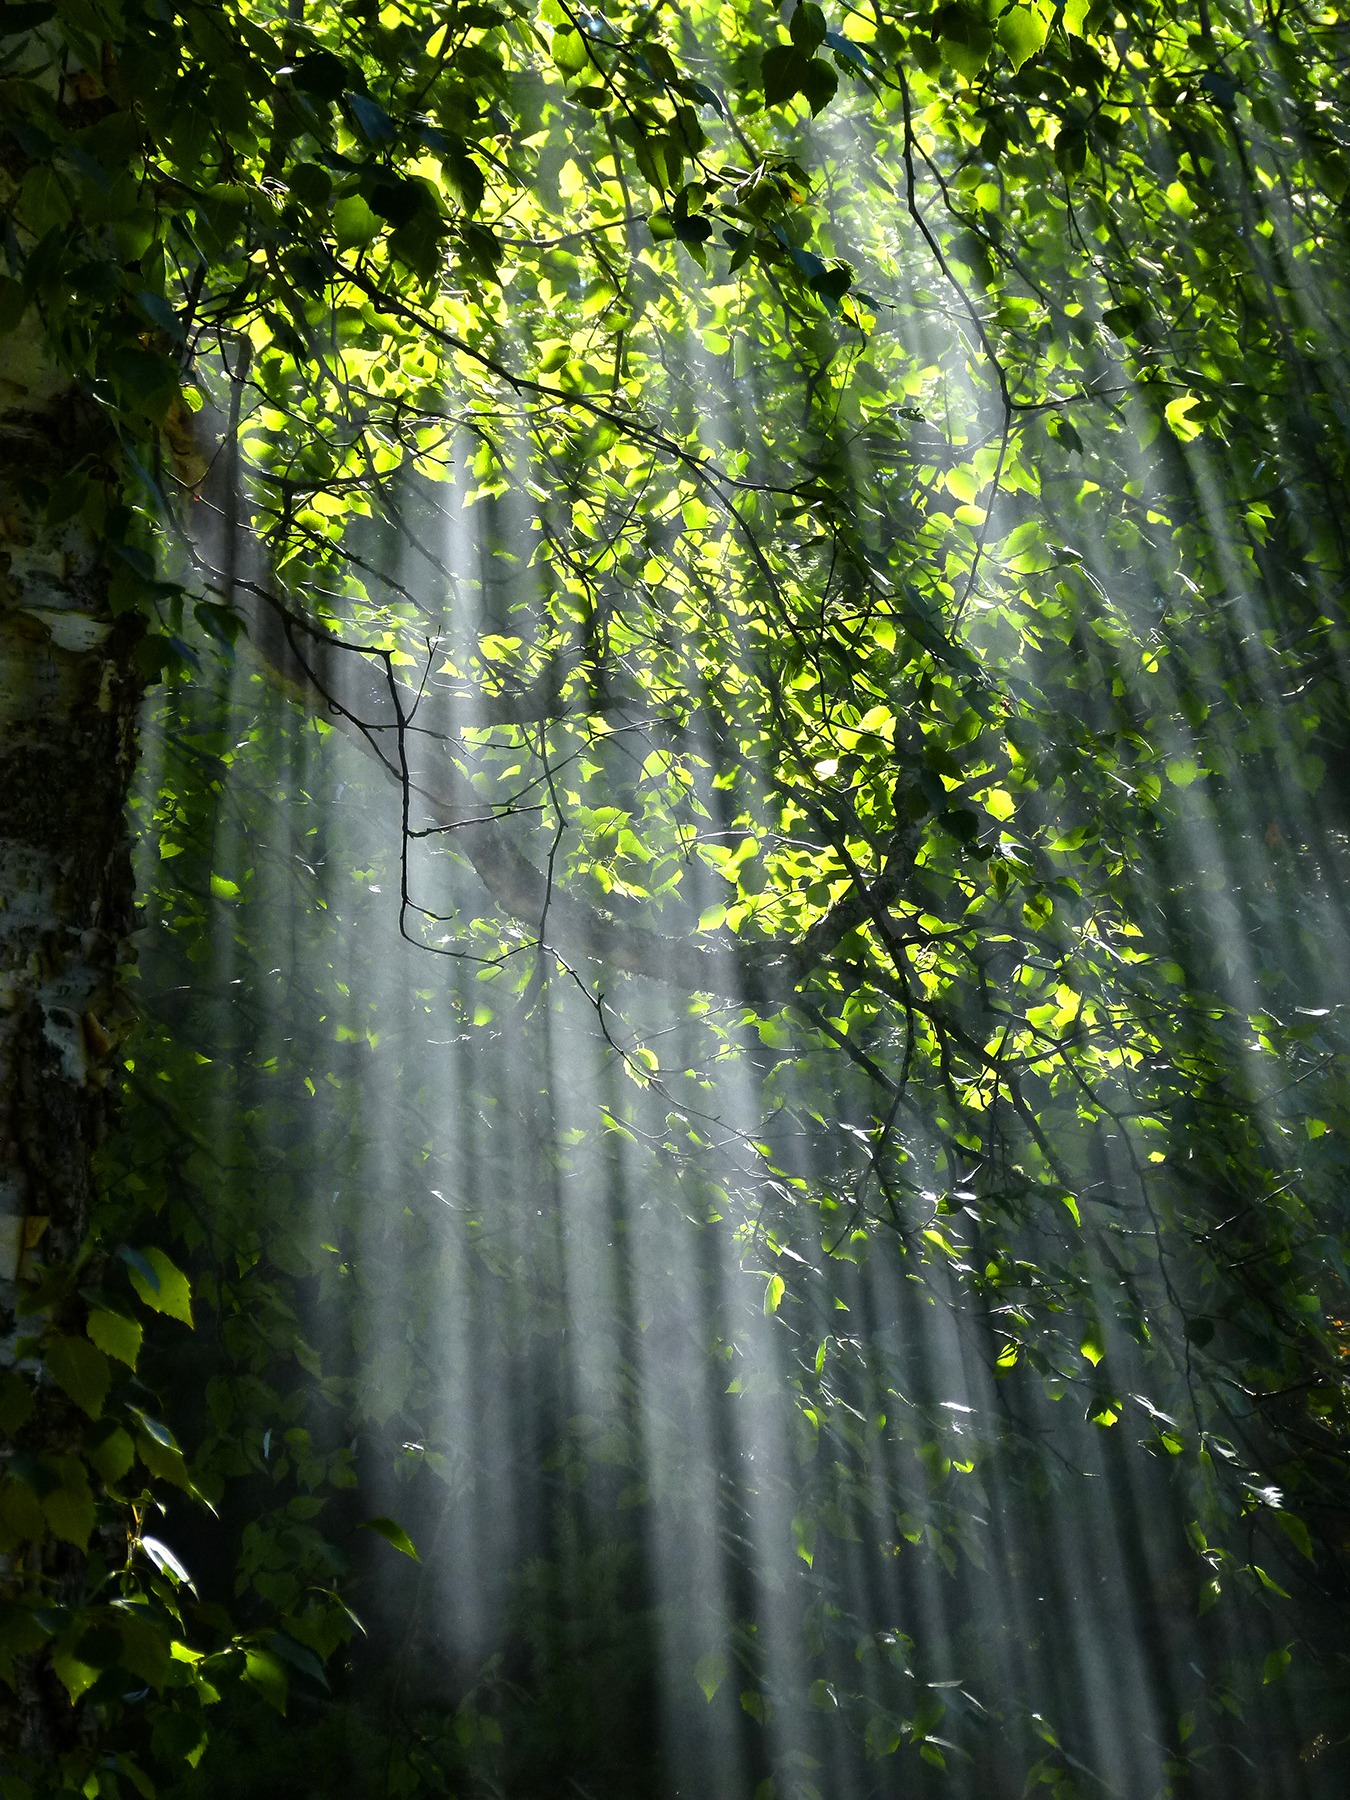
tree, water, nature, forest, grass, branch, light, plant, sunlight, leaf, flower, green, reflection, jungle, autumn, botany, season, trees, woods, rainforest, deciduous, sunrays, woodland, habitat, sunbeams, water feature, ecosystem, natural environment, atmospheric phenomenon, grass family, woody plant